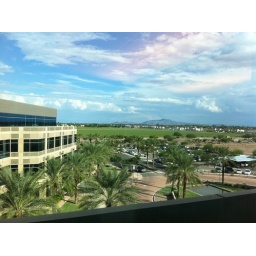
20 Minutes (and several downed trees) later. . . blue skies. See there IS a mountain over there!